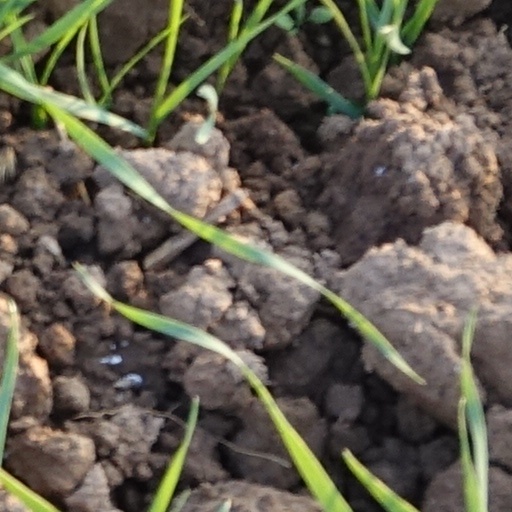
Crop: wheat